South Acton station (MBTA)

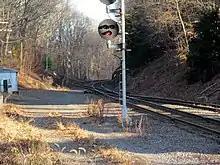
Before the upgrade project, this switch just east of the station was the outer end of double track on the line until Ayer. (The branch on the right led to a siding for trains which terminated at South Acton).

The Massachusetts Bay Transportation Authority was formed in August 1964 to subsidize suburban commuter rail service. On January 17, 1965, northside services were cut to the boundaries of the MBTA funding district. The Fitchburg Line was cut to until June 28, 1965 when it was reopened to . After service to Ayer was discontinued on March 1, 1975, South Acton was the end of the line until service was restored as far as on January 13, 1980. During that time, the line was known as the South Acton Line.